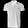
Label: T - shirt / top